Samphor

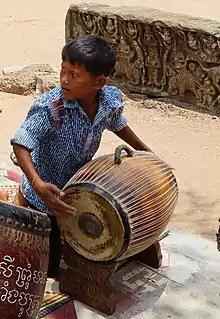
A Cambodian boy plays a samphor (Khmer:សំភោរ).

The samphor (also romanized as "sampho") is a small, 2-headed barrel drum indigenous to Cambodia, approximately .35 meter wide by .5 meter long. It has two heads, with one drumhead being larger than the other and is played with both hands. Depending on the ability of the musician, the samphor can make as many as 8 different pitches. The player of the sampho leads the "pinpeat" (a classical ensemble of wind and percussion instruments), setting the tempo and beat. It is also played at freestyle boxing evens, accompanying the sralai. The "samphor" is analogous to the "taphon" used in Thailand.